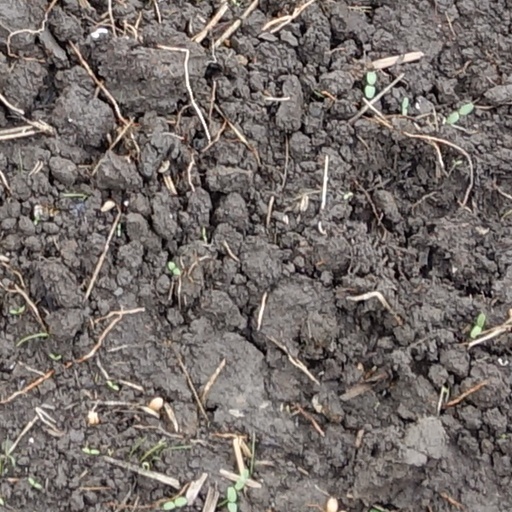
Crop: wheat